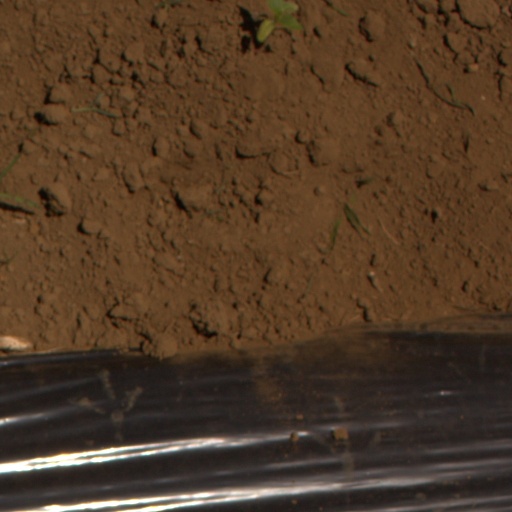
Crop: Jerusalem artichoke